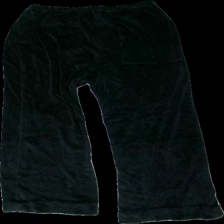
View: front
Type: Trousers
Category: Ladies
Brand: Missing
Colors: Black
Material: ?
Cut: Regular
Season: All
Holes: Major
Damage: hål
Damage location: top center
Price range: <50
Recommended usage: Export
Description: svarta sammets byxor, luddiga, hål fram uppe